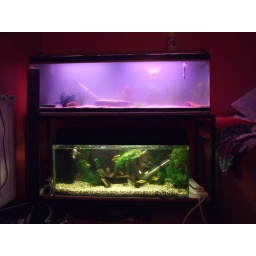
here the top tank is waiting for the sand to settle, there are no fish in there yet!